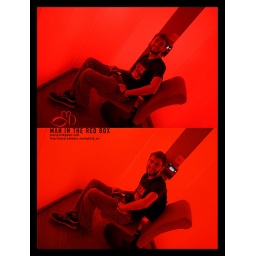
man in the red box